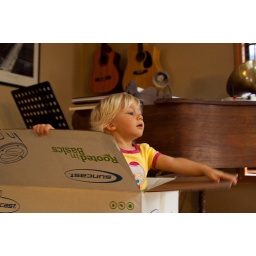
The girls playing with boxes in the living room.